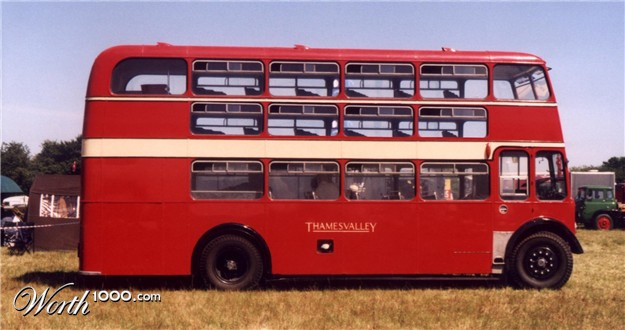
A red double bus sitting on top of a dry grass field.

A double decker red bus is on the brown grass.

There is a red double-decker bus parked in a field.

An empty double decker bus parked in a field.

a red bus is parking in the field.